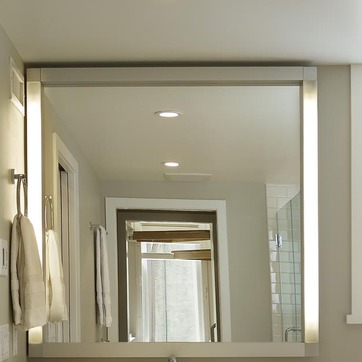
Material: mirror